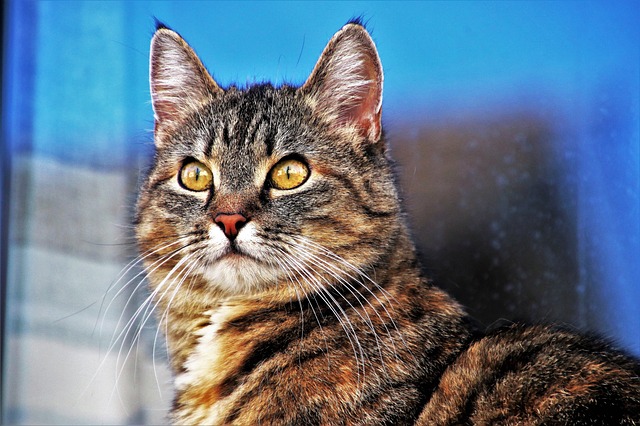
Label: cat